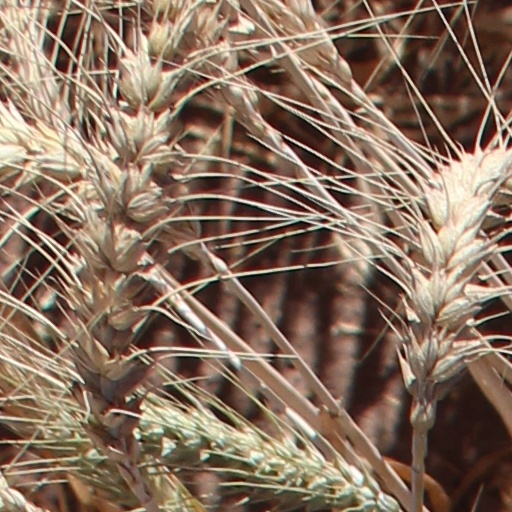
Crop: wheat